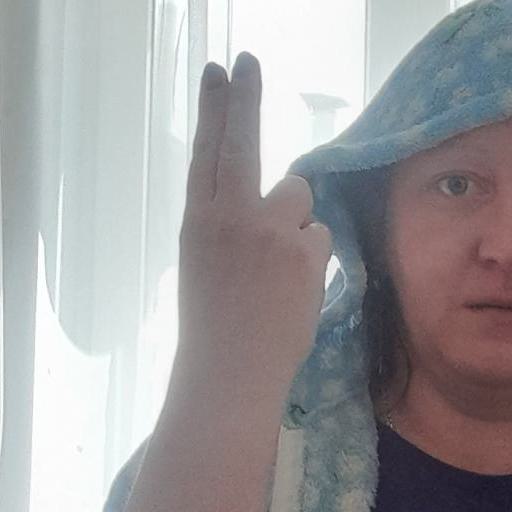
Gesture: two_up_inverted